The Hunt for Veerappan

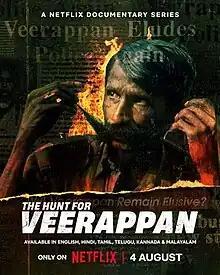
Release poster

The Hunt for Veerappan is a 2023 Indian English-language true crime docuseries by Netflix. Directed by Selvamani Selvaraj and produced by Apoorva Bakshi and Monisha Thyagarajan, the four-part series will explore the untold and unheard stories behind the dreaded Indian bandit turned domestic terrorist Veerappan.